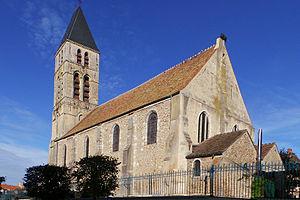
Mennecy est une commune française située dans le département de l'Essonne en région Île-de-France.